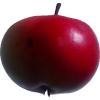
Label: Apple 11